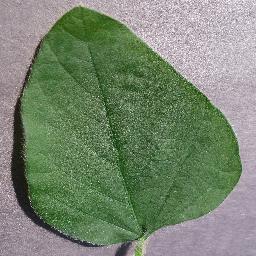
Label: Soybean___healthy